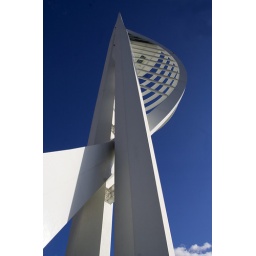
White tower against blue sky, Portsmouth